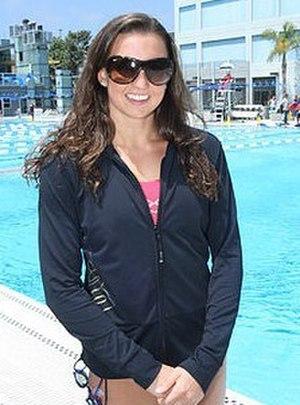
Rebecca Soni, née le 18 mars 1987 à Freehold dans le New Jersey, est une nageuse américaine d'origine hongroise spécialiste de la brasse. Elle est notamment double championne olympique sur 200 m brasse. Elle s'entraîne au sein de l'Université de la Californie méridionale dans le club de l'USC Trojans avec lequel elle a remporté plusieurs victoires aux championnats NCAA.